Tonopah Test Range Airport

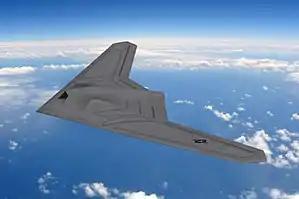
An artist's impression of a RQ-170 Sentinel

The 30th Reconnaissance Squadron, operating Predator Unmanned Aerial Vehicles, was activated at Tonopah in August 2005 as part of the 57th Operations Group at Nellis. The squadron currently operates the USAF's RQ-170 Sentinel UAVs. It may also be used by the Detachment 3, 53d Test and Evaluation Group for foreign aircraft evaluation testing.